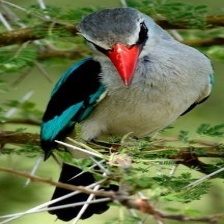
Species: WOODLAND KINGFISHER
Scientific name: HALCYON SENEGALENSIS